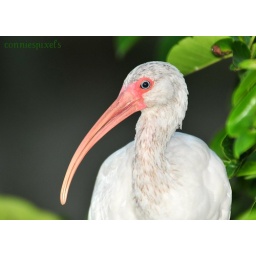
The white birds were flying in to roost a few weeks ago and was close enough for a profile shot.